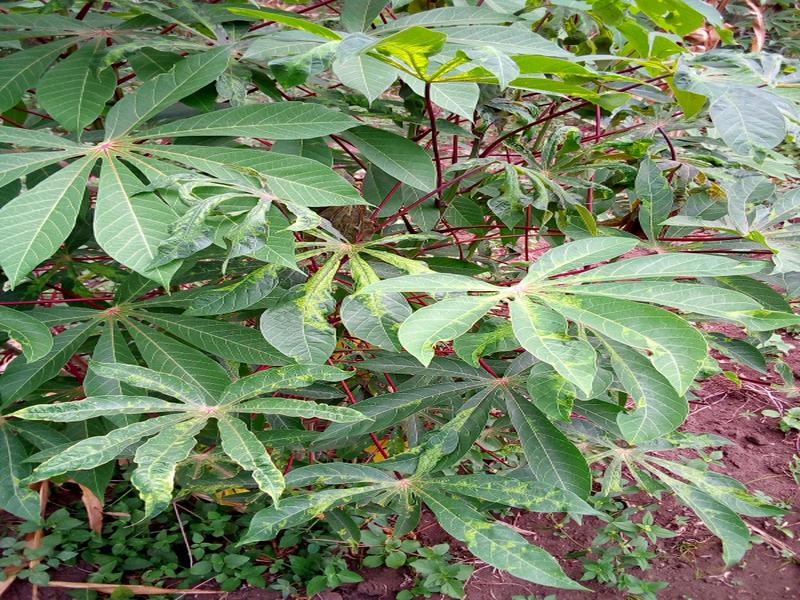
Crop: cassava
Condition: mosaic_disease